Formula One drivers from Japan

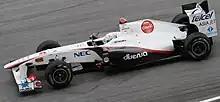
Kobayashi driving for Sauber at the 2011 Malaysian Grand Prix.

The 2002 season saw the debut of Takuma Sato, having been hired by the Jordan team due to his relationship with Honda. His debut season was one of contrasts, from a 5th-place finish in his home race to a spectacular crash in Austria. His inconsistency led to him being replaced by Ralph Firman for the season. He was hired by B.A.R. as a test driver for the 2003 season and was elevated to a race seat for the last race of the season following the departure of Jacques Villeneuve. Sato's next two seasons were also contrasting - from scoring his only podium finish at the 2004 United States Grand Prix to the suspension of the team's competition for a period of the 2005 season. He was hired by Aguri Suzuki's team for the 2006 season and spearheaded the backmarker team for its lifespan. He scored the only points for the team at the Spanish and Canadian round of the 2007 season before his Formula One career ended when the Super Aguri team pulled out before the 2008 Turkish Grand Prix. He attempted to join Scuderia Toro Rosso for 2009 but was unsuccessful. Sato competed in the IndyCar Series full-time from 2010 to 2022, and exclusively on oval tracks in 2023. He has won six IndyCar Series races as of 2024, including the Indianapolis 500 in 2017 and 2020.